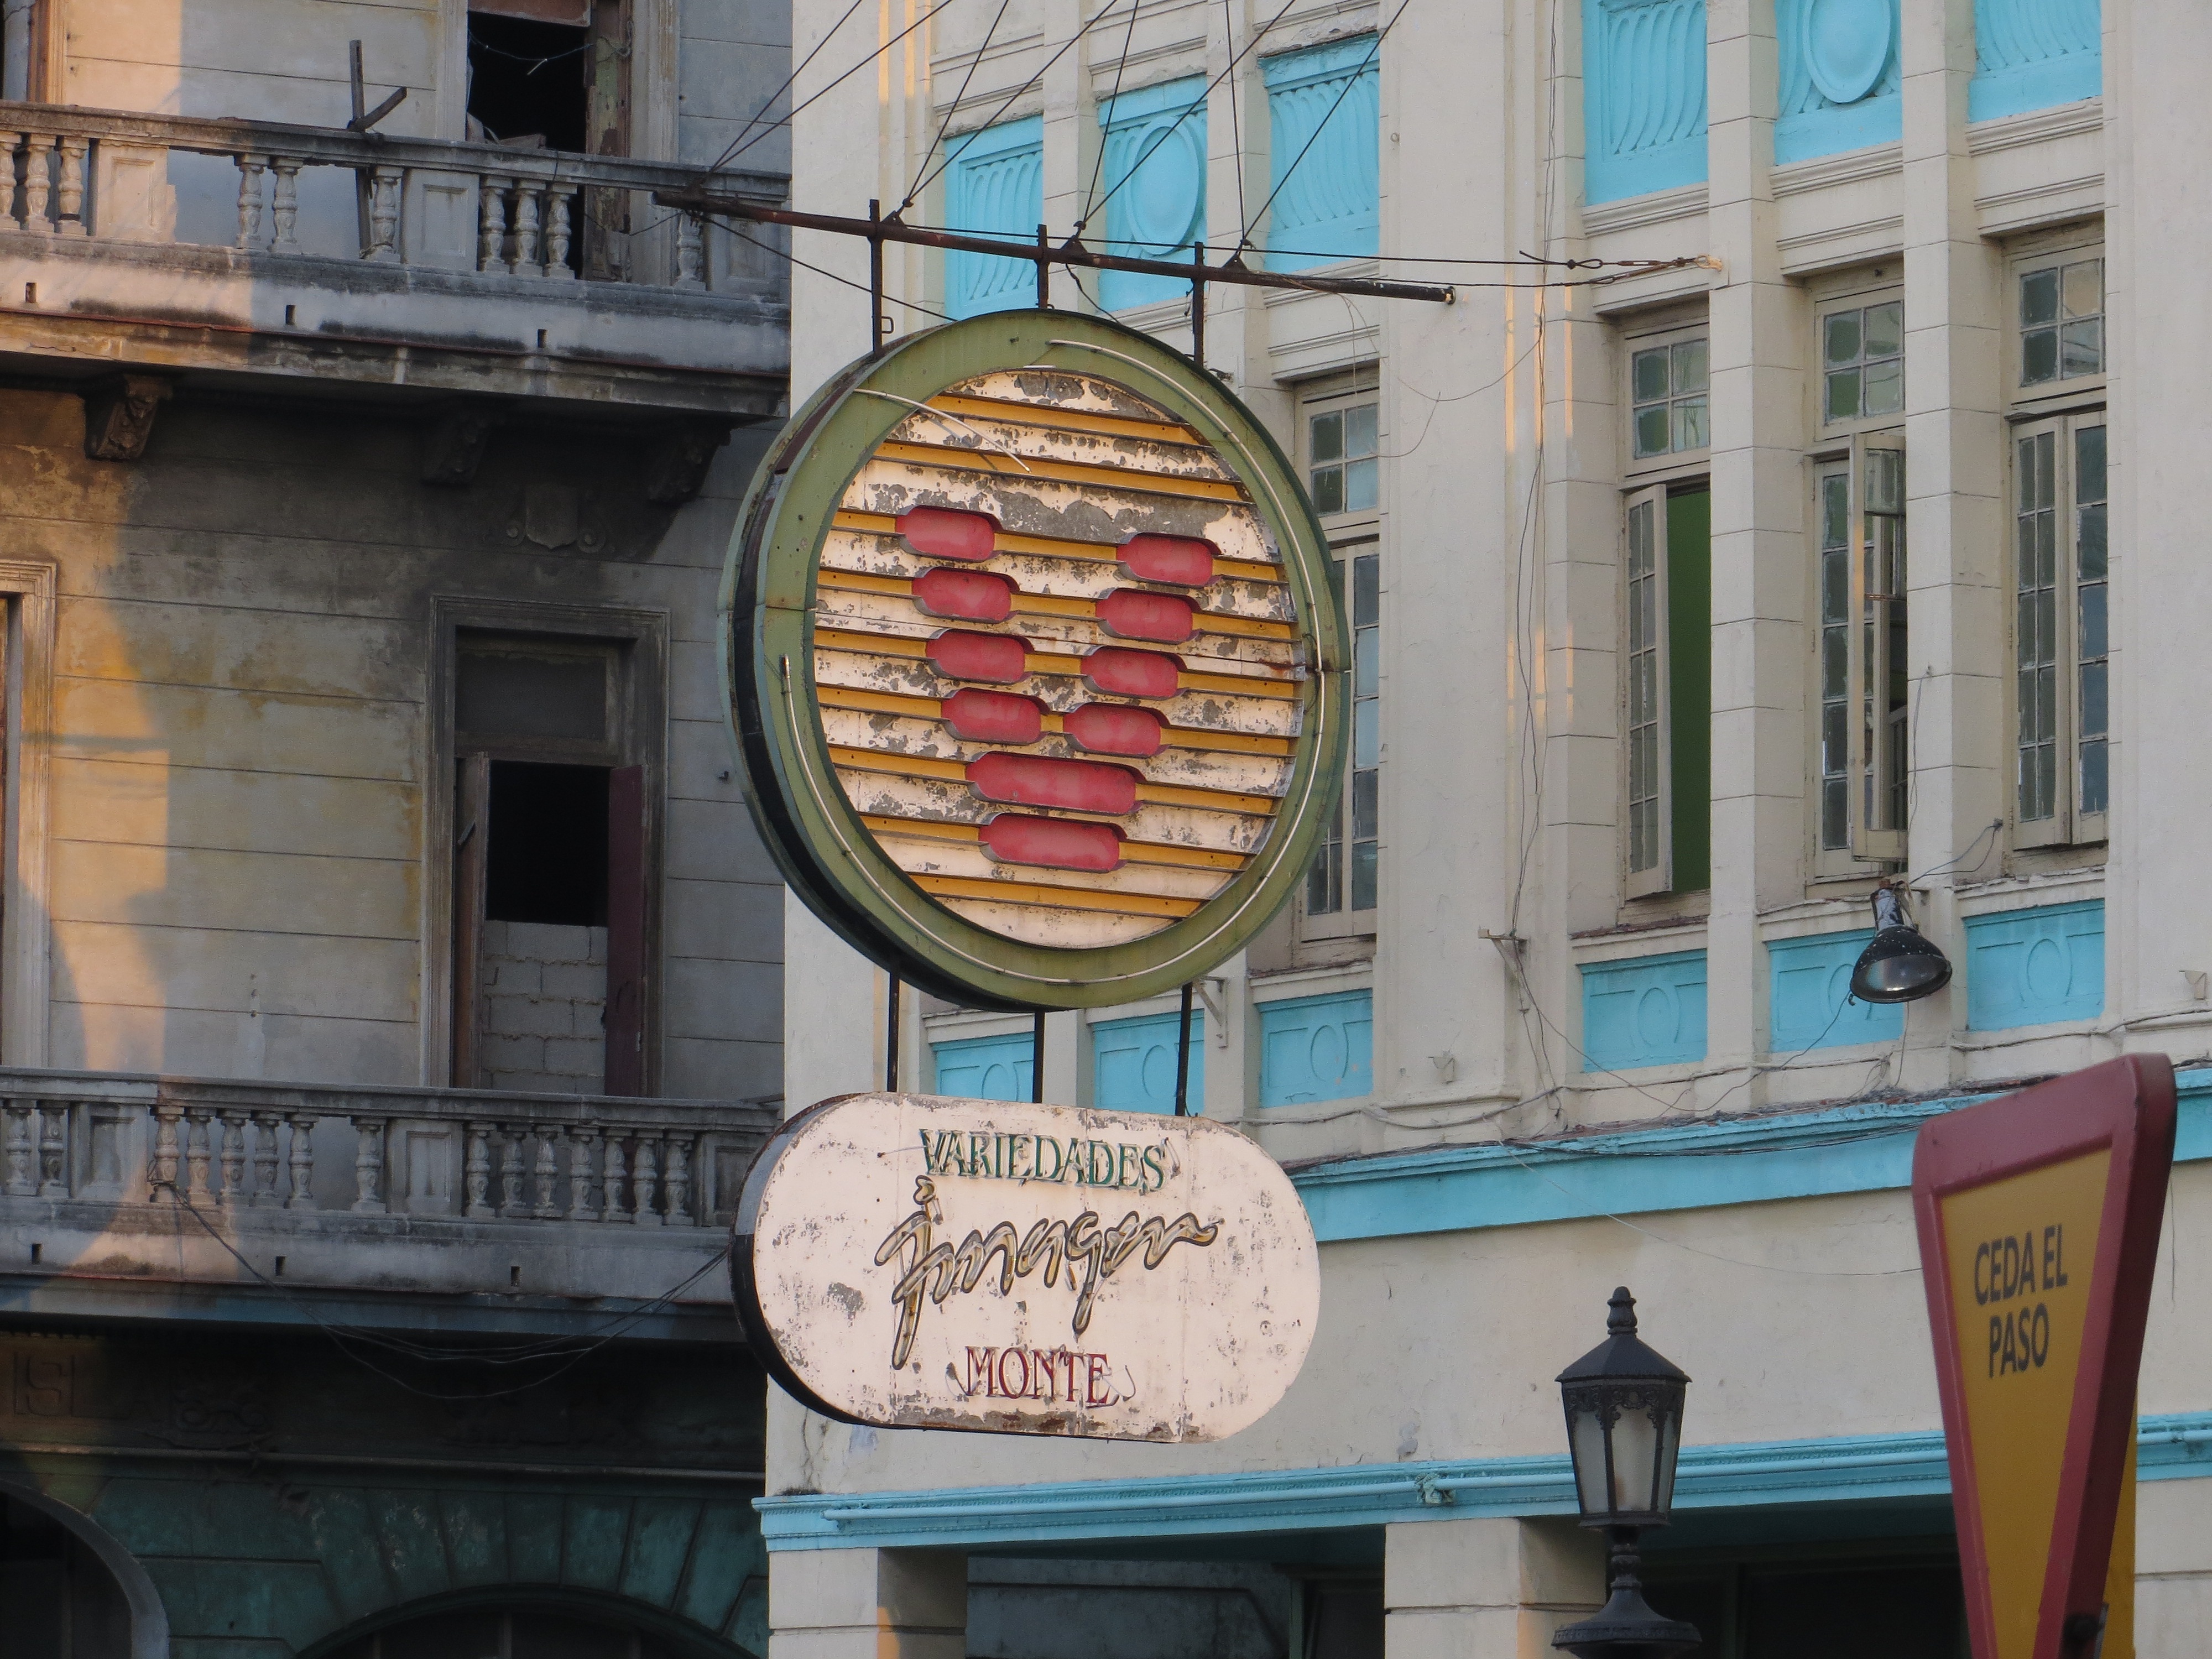
architecture, road, street, vintage, retro, town, building, cityscape, downtown, travel, sign, typography, color, landmark, facade, cuba, art, hotel, havana, urban area